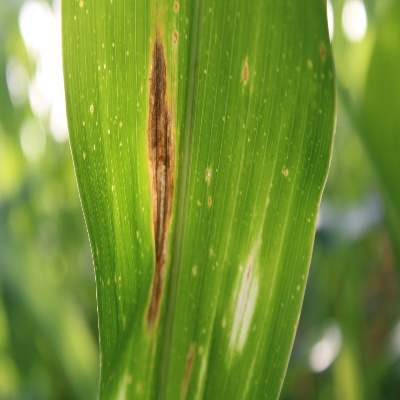
Crop: Maize
Condition: leaf blight